Bicycle and motorcycle dynamics

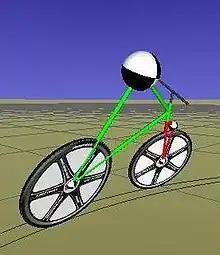
A computer-generated, simplified model of bike and rider demonstrating an uncontrolled right turn.

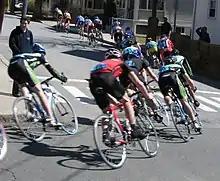
Bicycles leaning in a turn.

Bicycle and motorcycle dynamics is the science of the motion of bicycles and motorcycles and their components, due to the forces acting on them. Dynamics falls under a branch of physics known as classical mechanics. Bike motions of interest include balancing, steering, braking, accelerating, suspension activation, and vibration. The study of these motions began in the late 19th century and continues today.